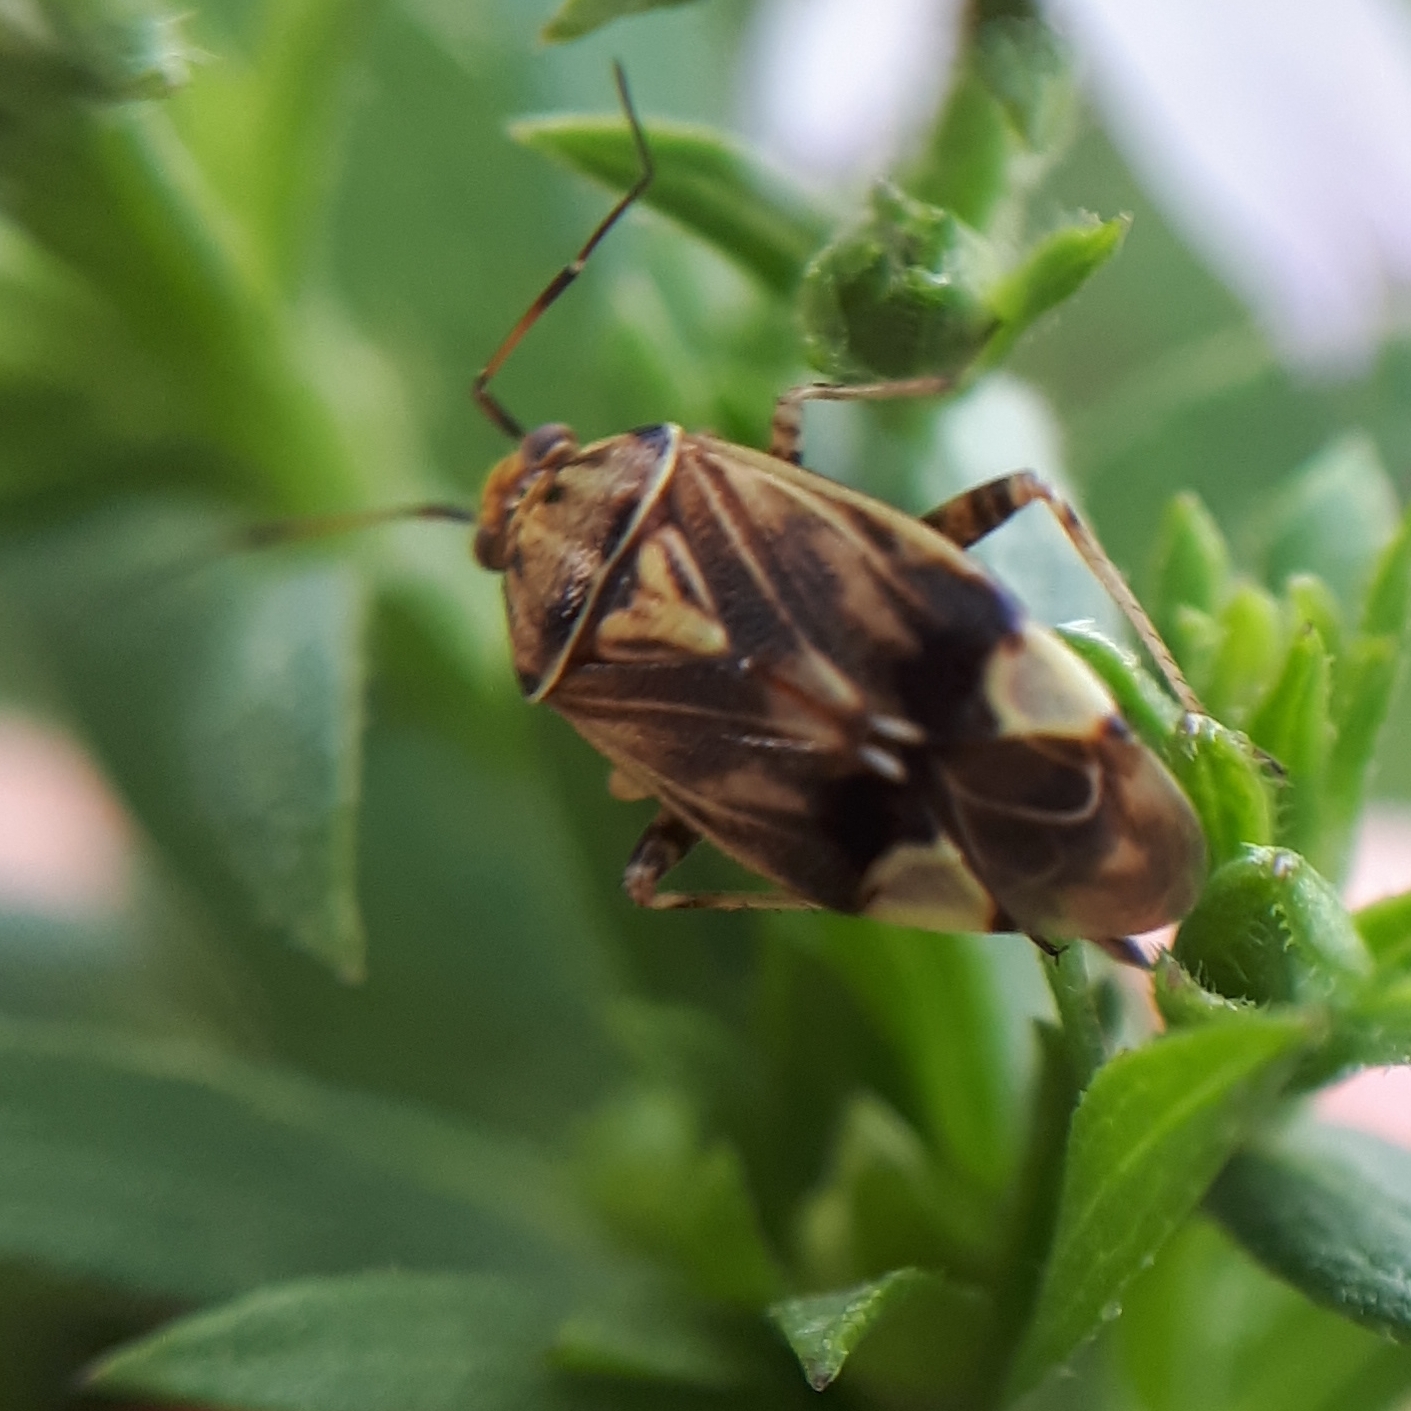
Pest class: lygus_bug